Butterjack

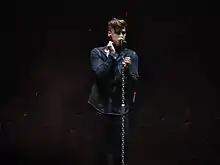

Aiden Samuel Grimshaw (born 4 December 1991) is an English singer, songwriter and actor who was formerly known by the stage name Butterjack. He successfully made it to the live shows in the seventh series of "The X Factor" in 2010 and was the eighth contestant eliminated. After his elimination, Grimshaw was signed by RCA Records.